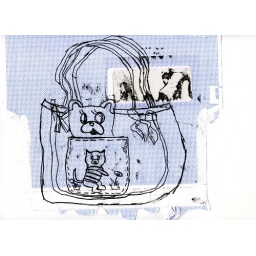
Me, Myself and I project - Roller Printing Ink Drawing cat in bag